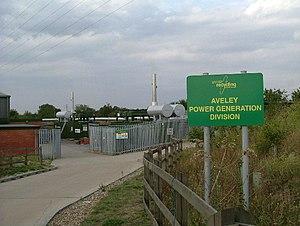
La gestion des déchets, une des branches de la rudologie appliquée, regroupe la collecte, le négoce et courtage, le transport, le traitement, la réutilisation ou l'élimination des déchets, habituellement ceux issus des activités humaines. Cette gestion vise à réduire leurs effets sur la santé humaine et environnementale et le cadre de vie. Un accent est mis depuis quelques décennies sur la réduction de l'effet des déchets sur la nature et l'environnement et sur leur valorisation dans une perspective d'économie circulaire.